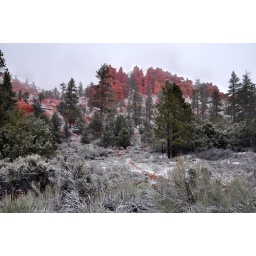
Unexpected snow in mid May highlights the beauty of the green trees and red rock.